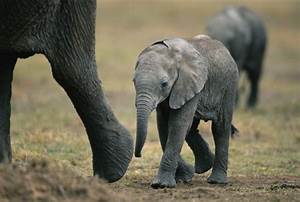
Label: elefante